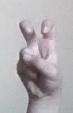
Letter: toot